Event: Nepal Earthquake
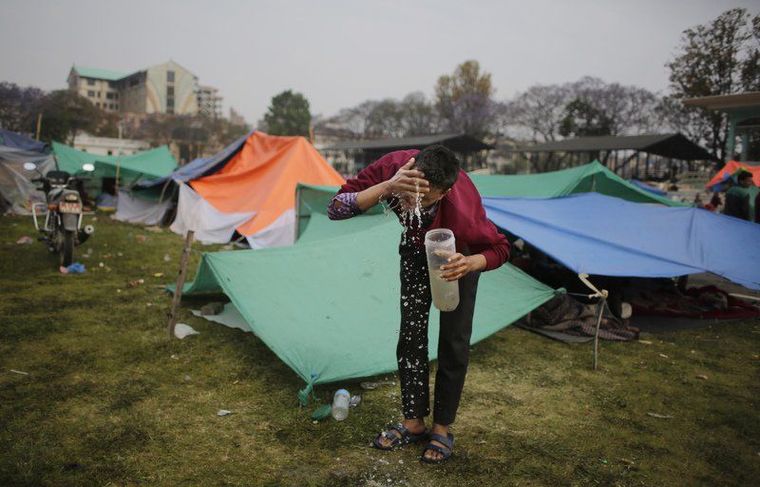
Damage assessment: no_damage